Oxygen (horse)

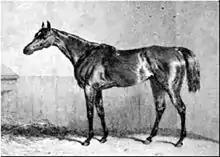

Oxygen (foaled 1828, died in winter 1854–1855) was a British Thoroughbred racehorse and broodmare who won the classic Oaks Stakes at Epsom Downs Racecourse in 1831. In a racing career which lasted from July 1830 until April 1833 she won eight of her fifteen races and finished second on five occasions. Oxygen's Oaks was the last of twenty classic wins for her owner George FitzRoy, 4th Duke of Grafton.